Answer in natural language. How many Windows are visible in the scene? Choose between the following options: 2, 3, 4, 1 or 5
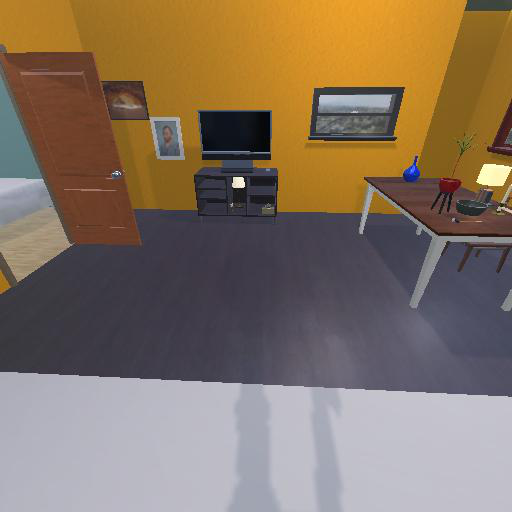
<answer>2</answer>